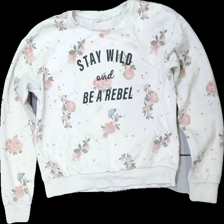
View: front
Type: Sweater
Category: Children
Brand: Kappahl
Colors: Black, White, Pink, Multicolor
Material: 80% cotton 20% polyester
Pattern: Floral print
Cut: Regular
Size: 146
Season: All
Stains: Major
Damage: fläck arm
Damage location: bottom right
Damage 2: fläckar
Damage 2 location: middle center
Damage 3: fläckar arm
Damage 3 location: bottom left
Price range: <50
Recommended usage: Export
Description: vit långärmad tjocktröja med blommor och text fram, fläckar ärmarna och fram